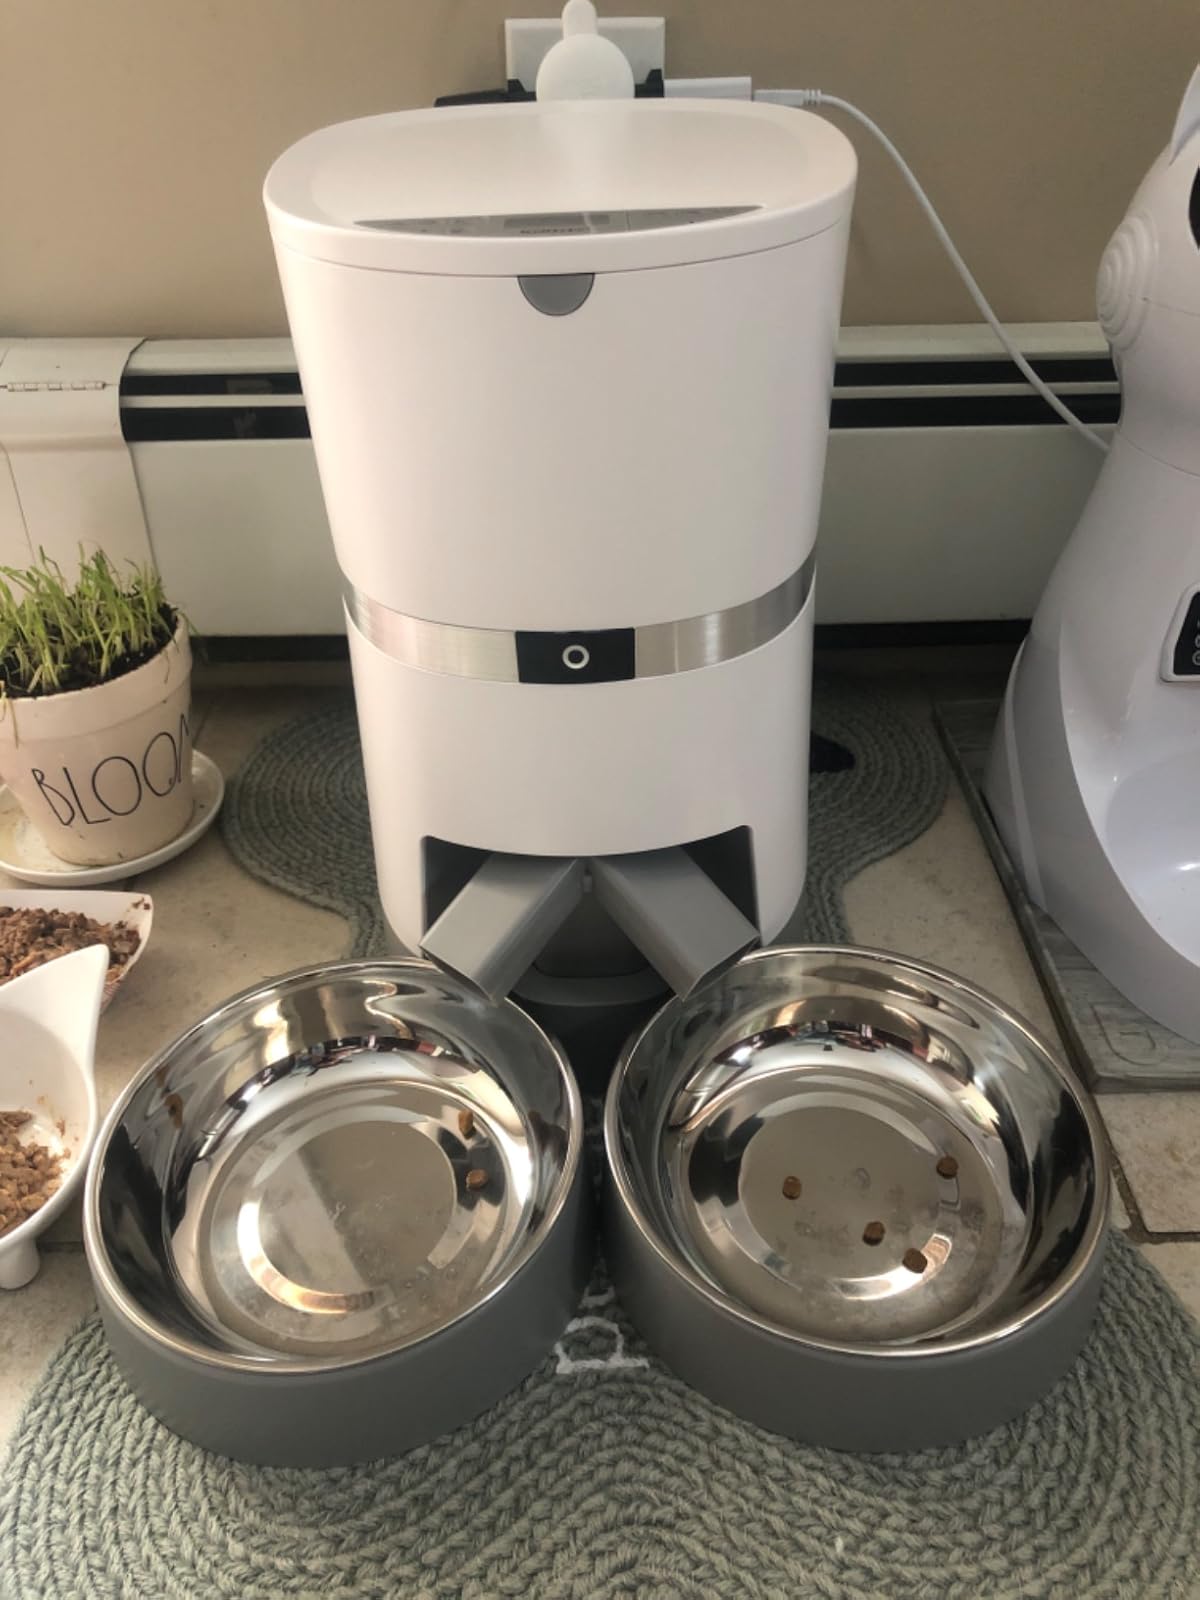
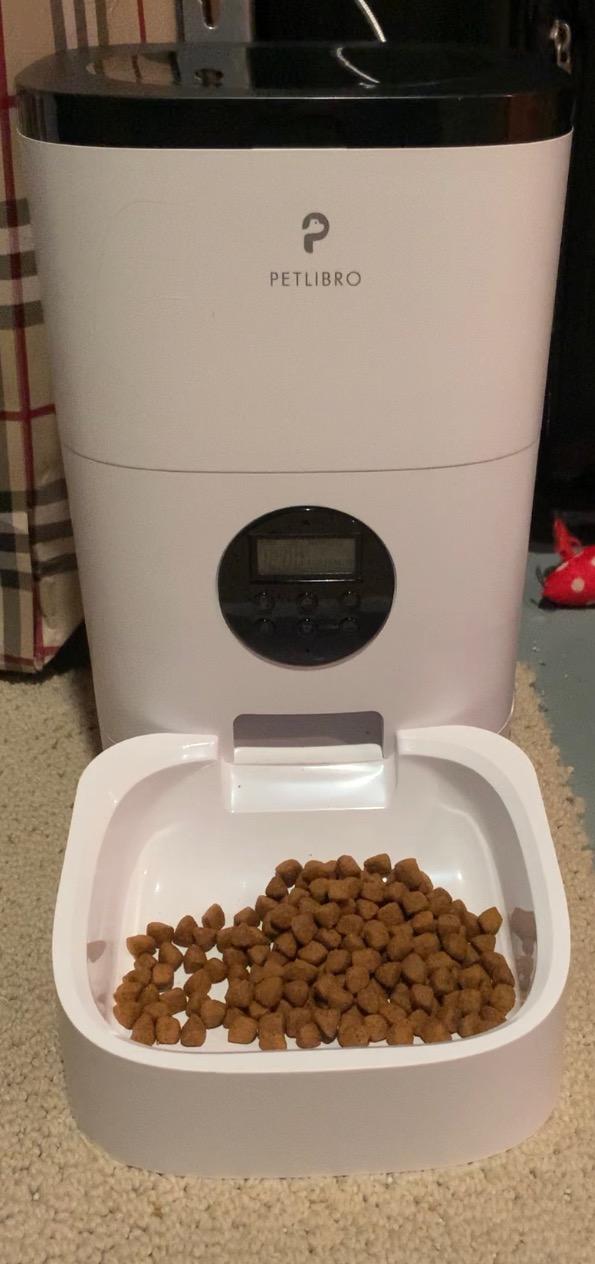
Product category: items_feeder
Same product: no